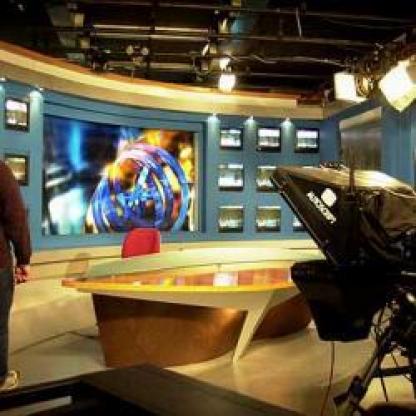
Scene: Indoor